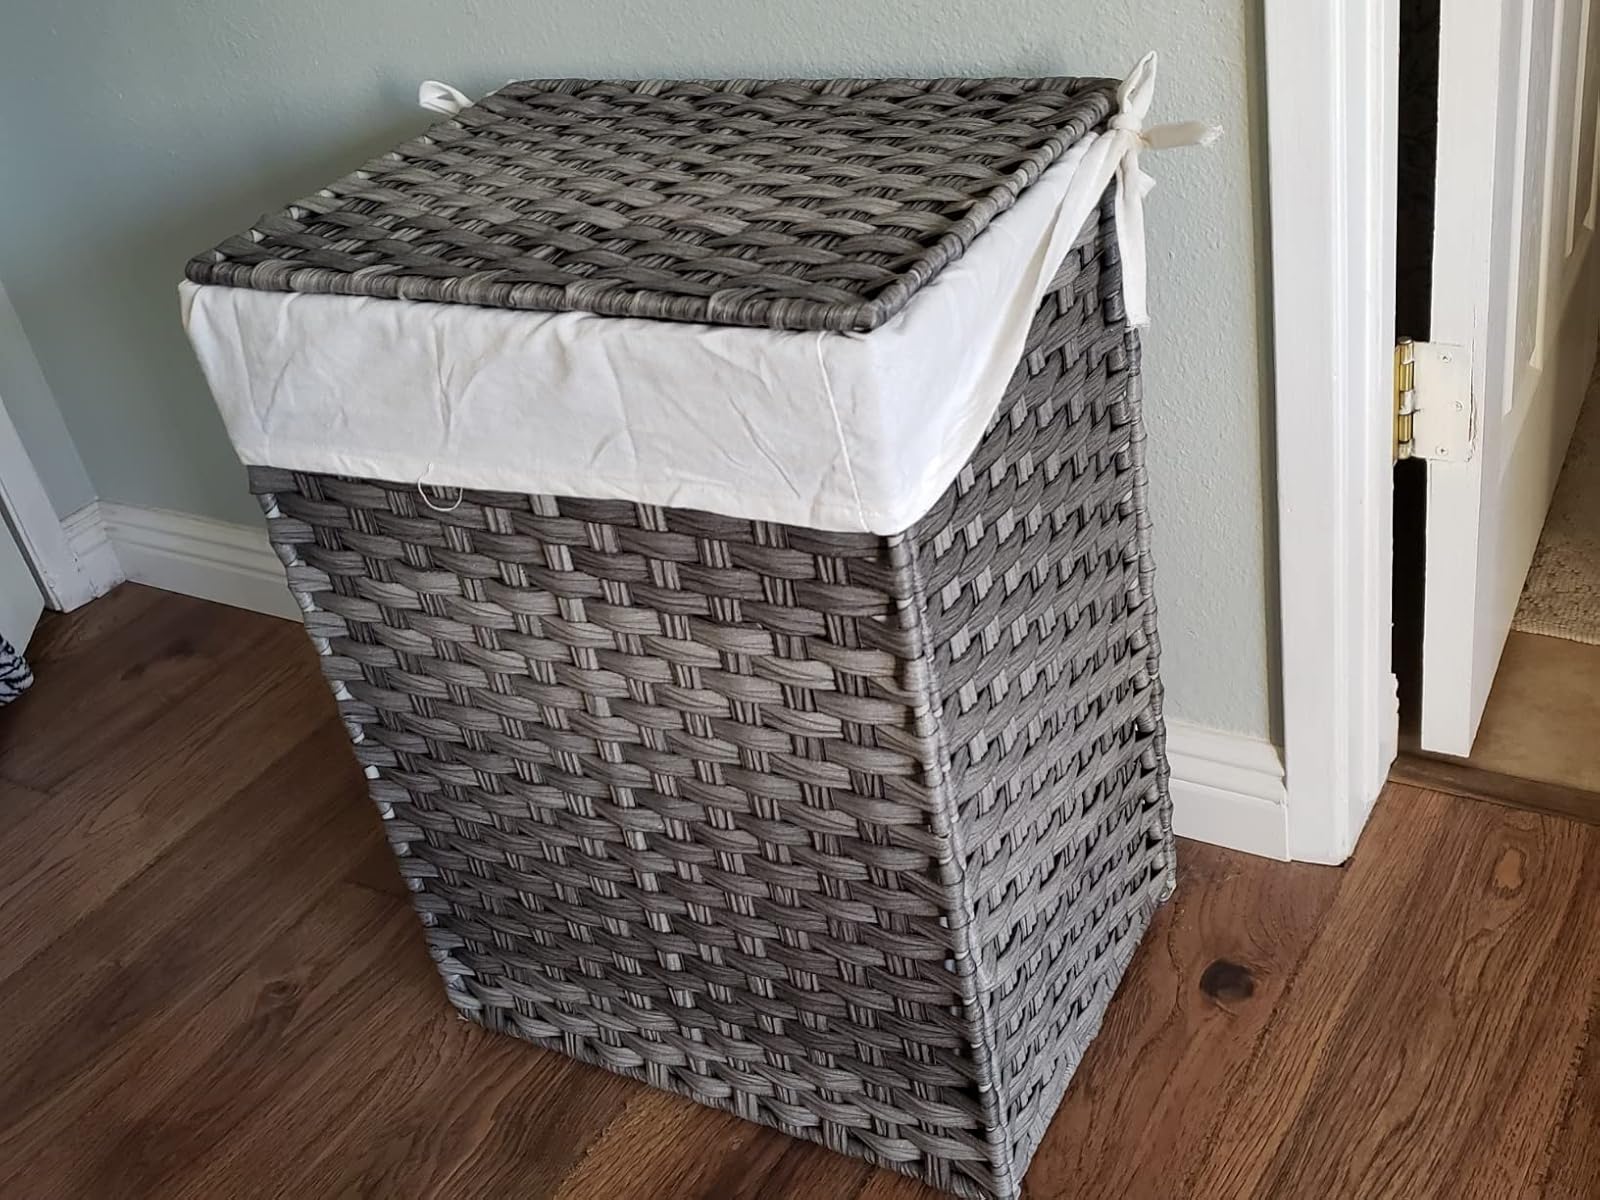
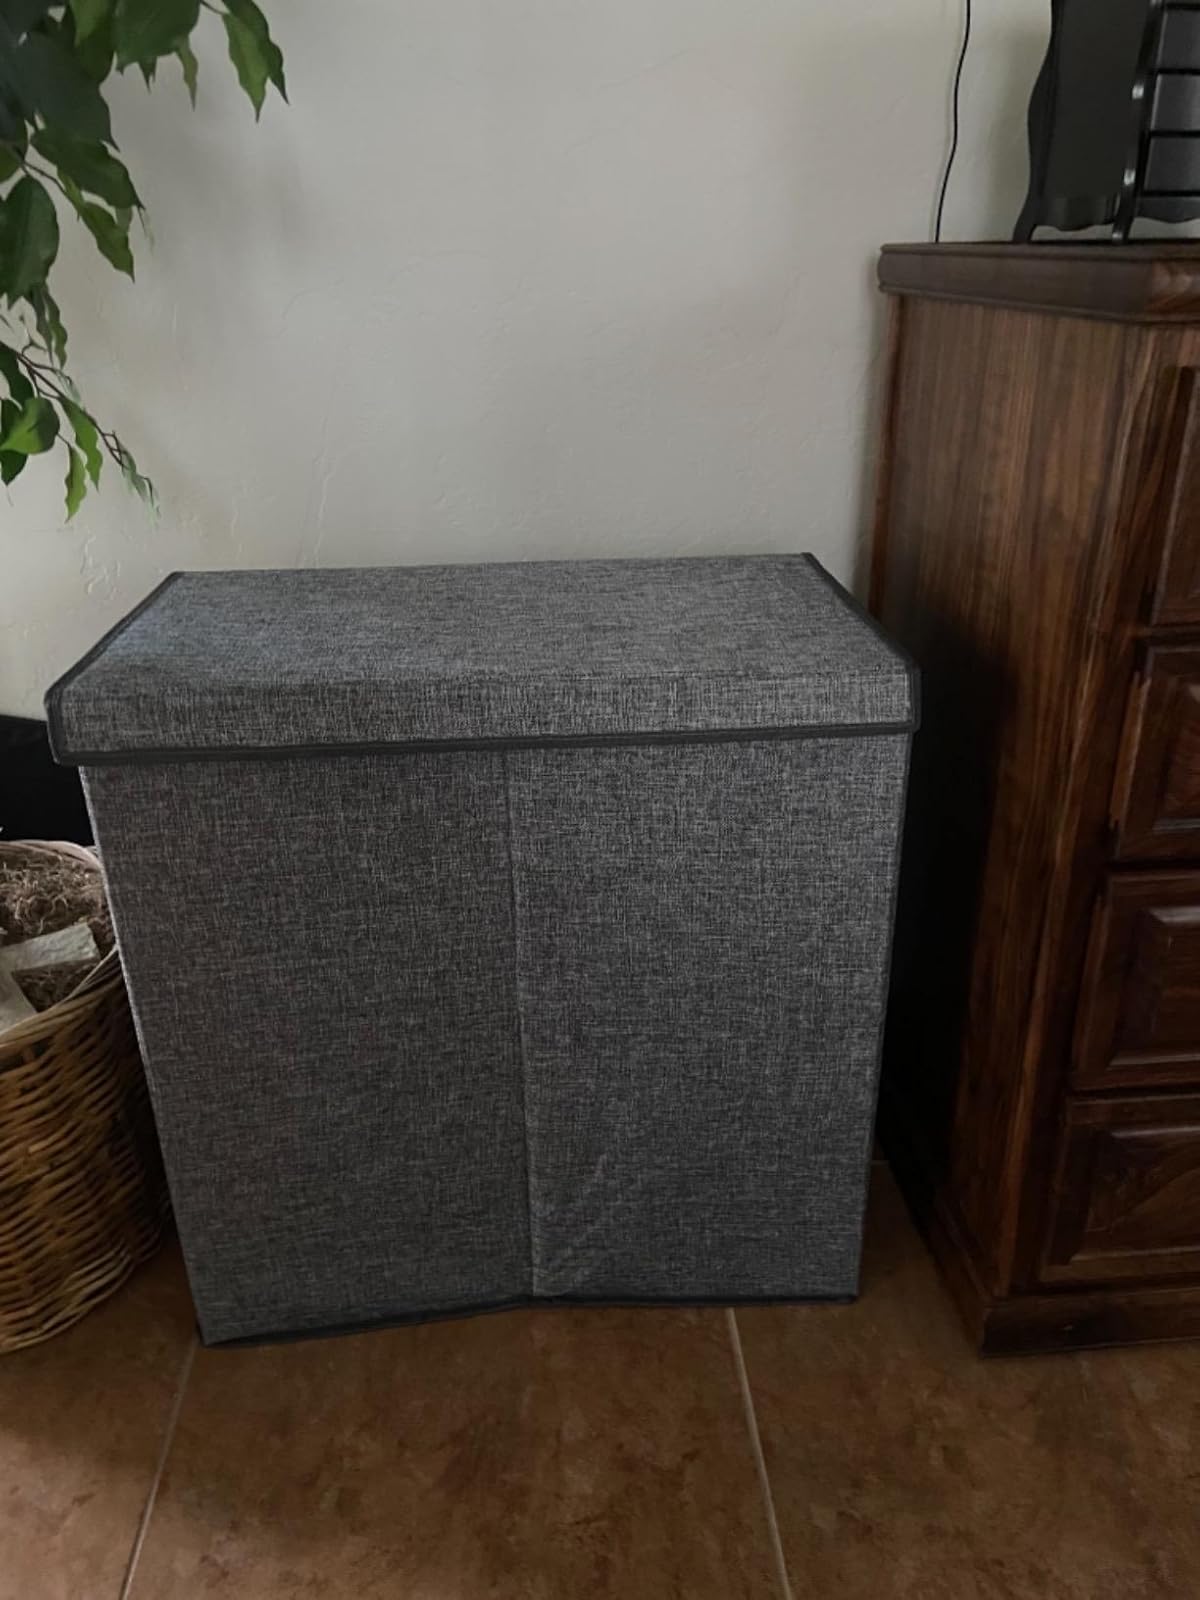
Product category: items_hamper
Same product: no